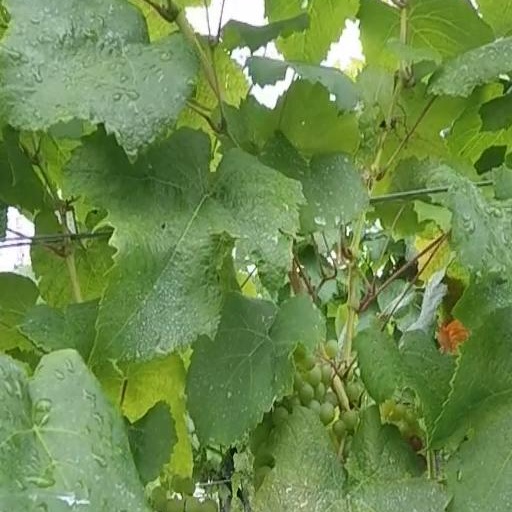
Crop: grape